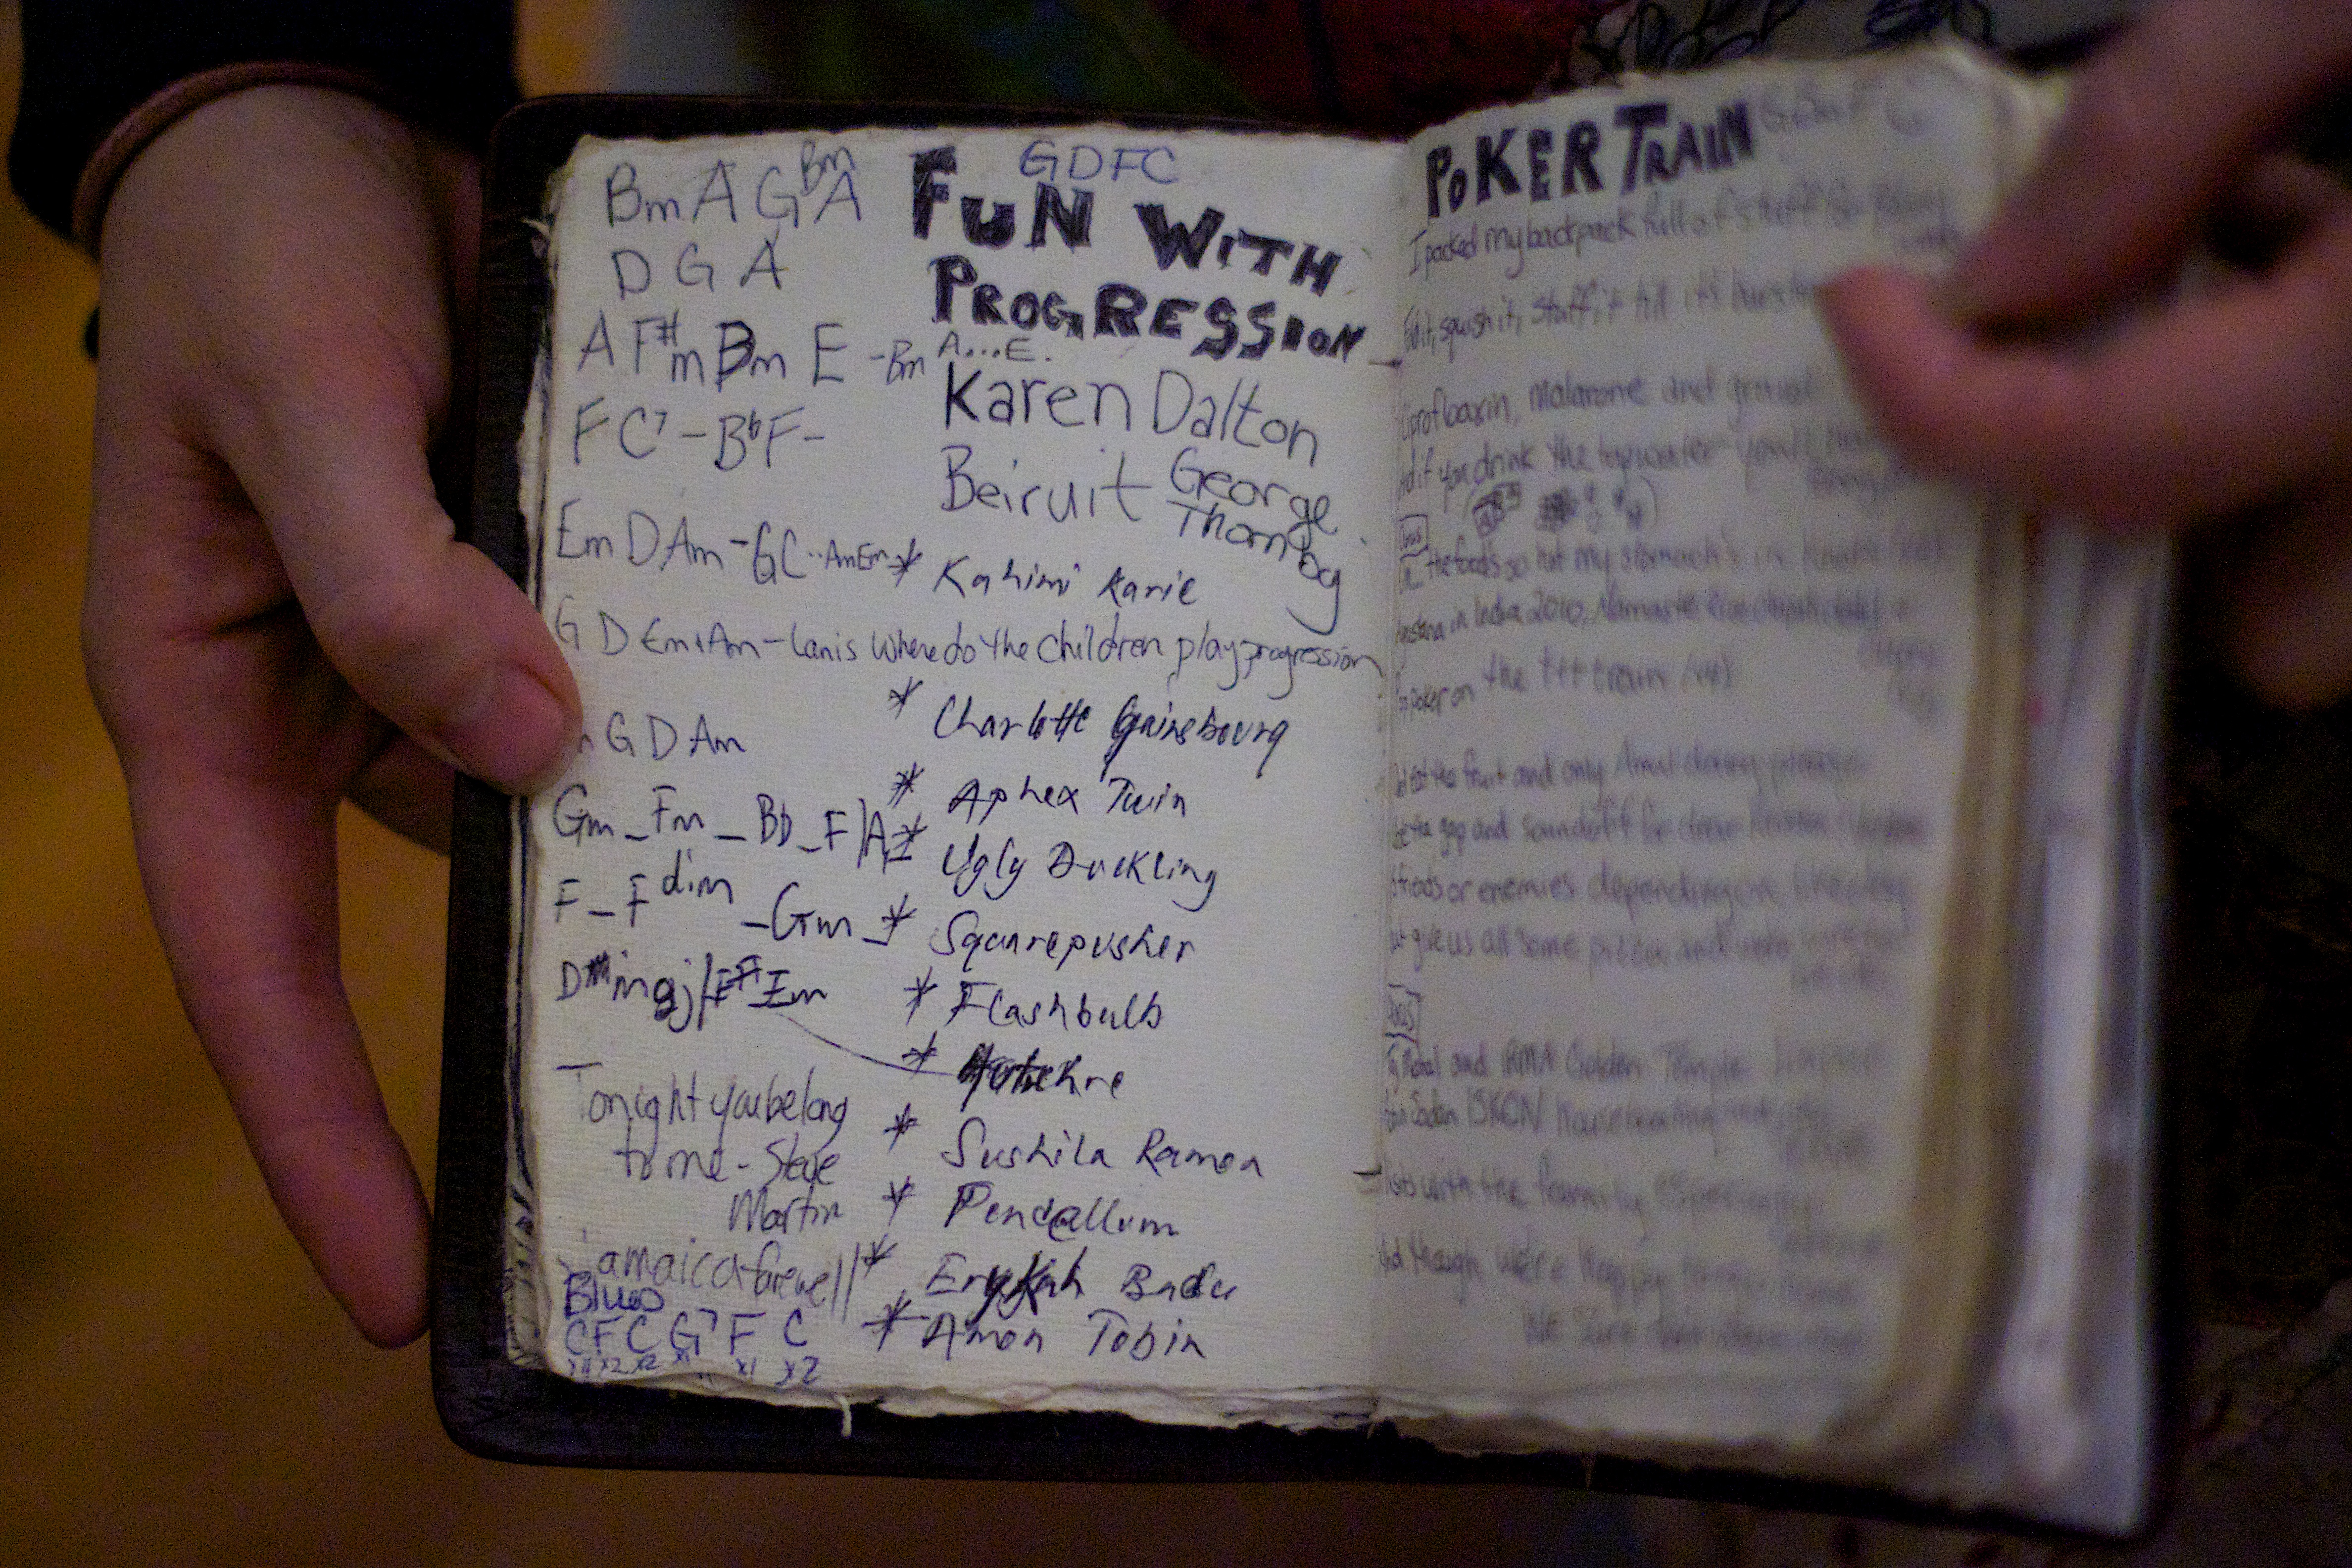
writing, hand, book, text, handwriting, document